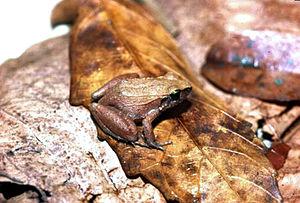
Barycholos est un genre d'amphibiens de la famille des Craugastoridae.
Barycholos ternetzi est une espèce d'amphibiens de la famille des Craugastoridae.